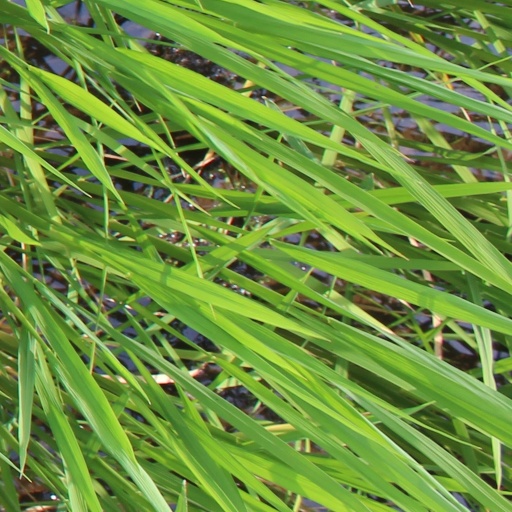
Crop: rice